Bangalore rose onion

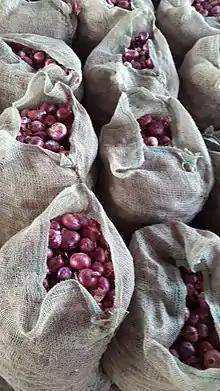
Bangalore rose onions at a market stand

Bangalore rose onions are grown in the districts of Bangalore Urban, Bangalore Rural, Chikkaballapur and Kolar. They were also grown in Tumkur, Hassan, Davanagere, Dharwad and Bagalkot. Bangalore rose onions are not cultivated in any other place in India.